ULT freezer

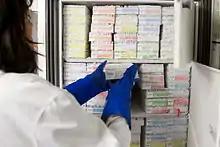
A scientist placing samples into a negative 80 degree freezer

In contrast to short term sample storage at by using standard refrigerators or freezers, many molecular biology or life science laboratories need long-term cryopreservation (including "cold chain" and/or "colder chain" infrastructures) for biological samples like DNA, RNA, proteins, cell extracts, or reagents. To reduce the risk of sample damage, these types of samples need extremely low temperatures of . Mammalian cells are often stored in dewars containing liquid nitrogen at . Cryogenic chest freezers can achieve temperatures down to to and may include a liquid nitrogen backup.